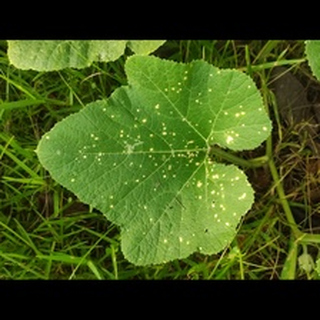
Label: pumpkin_powdery_mildew